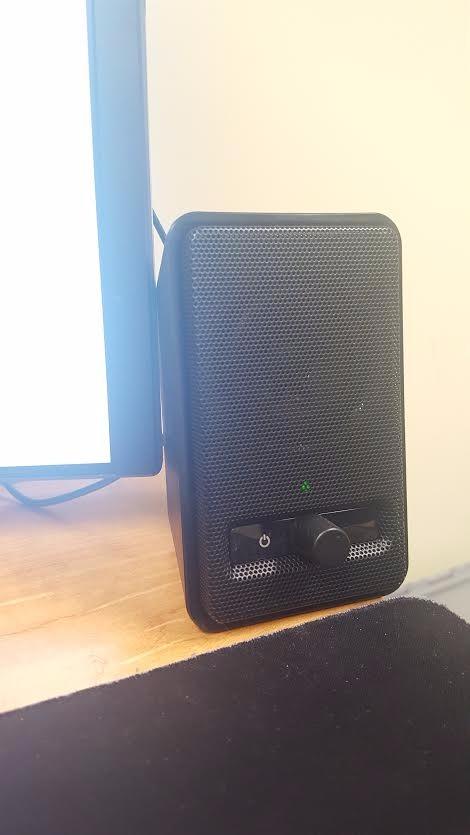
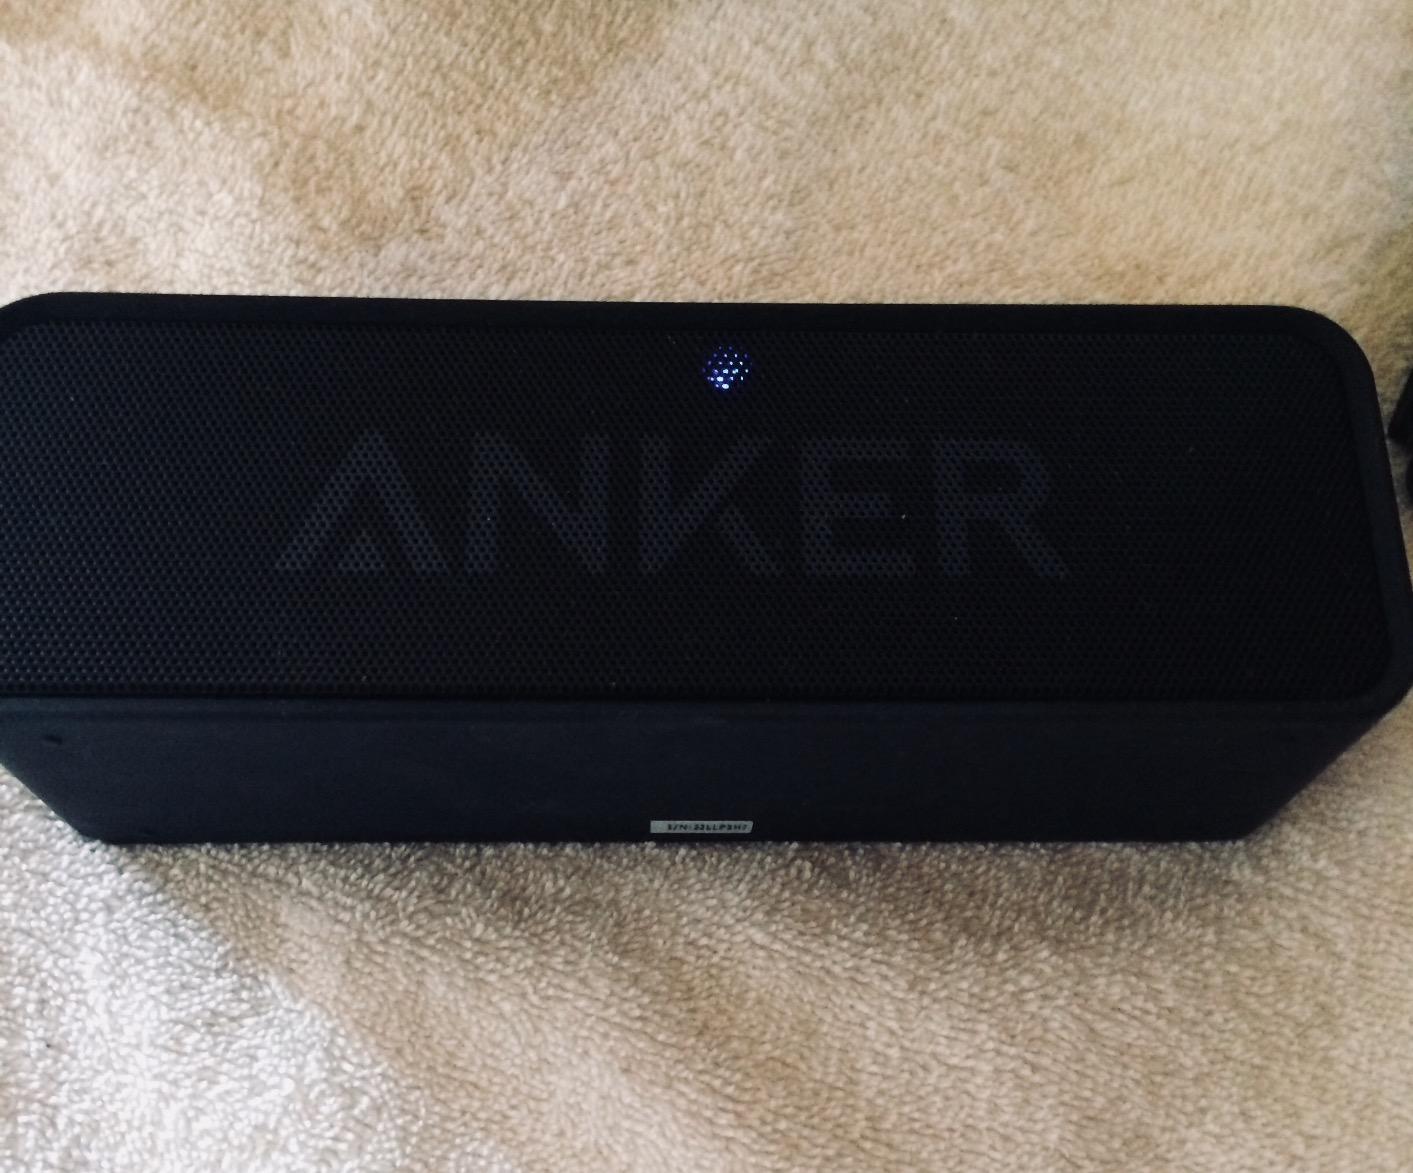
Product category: speaker
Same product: no